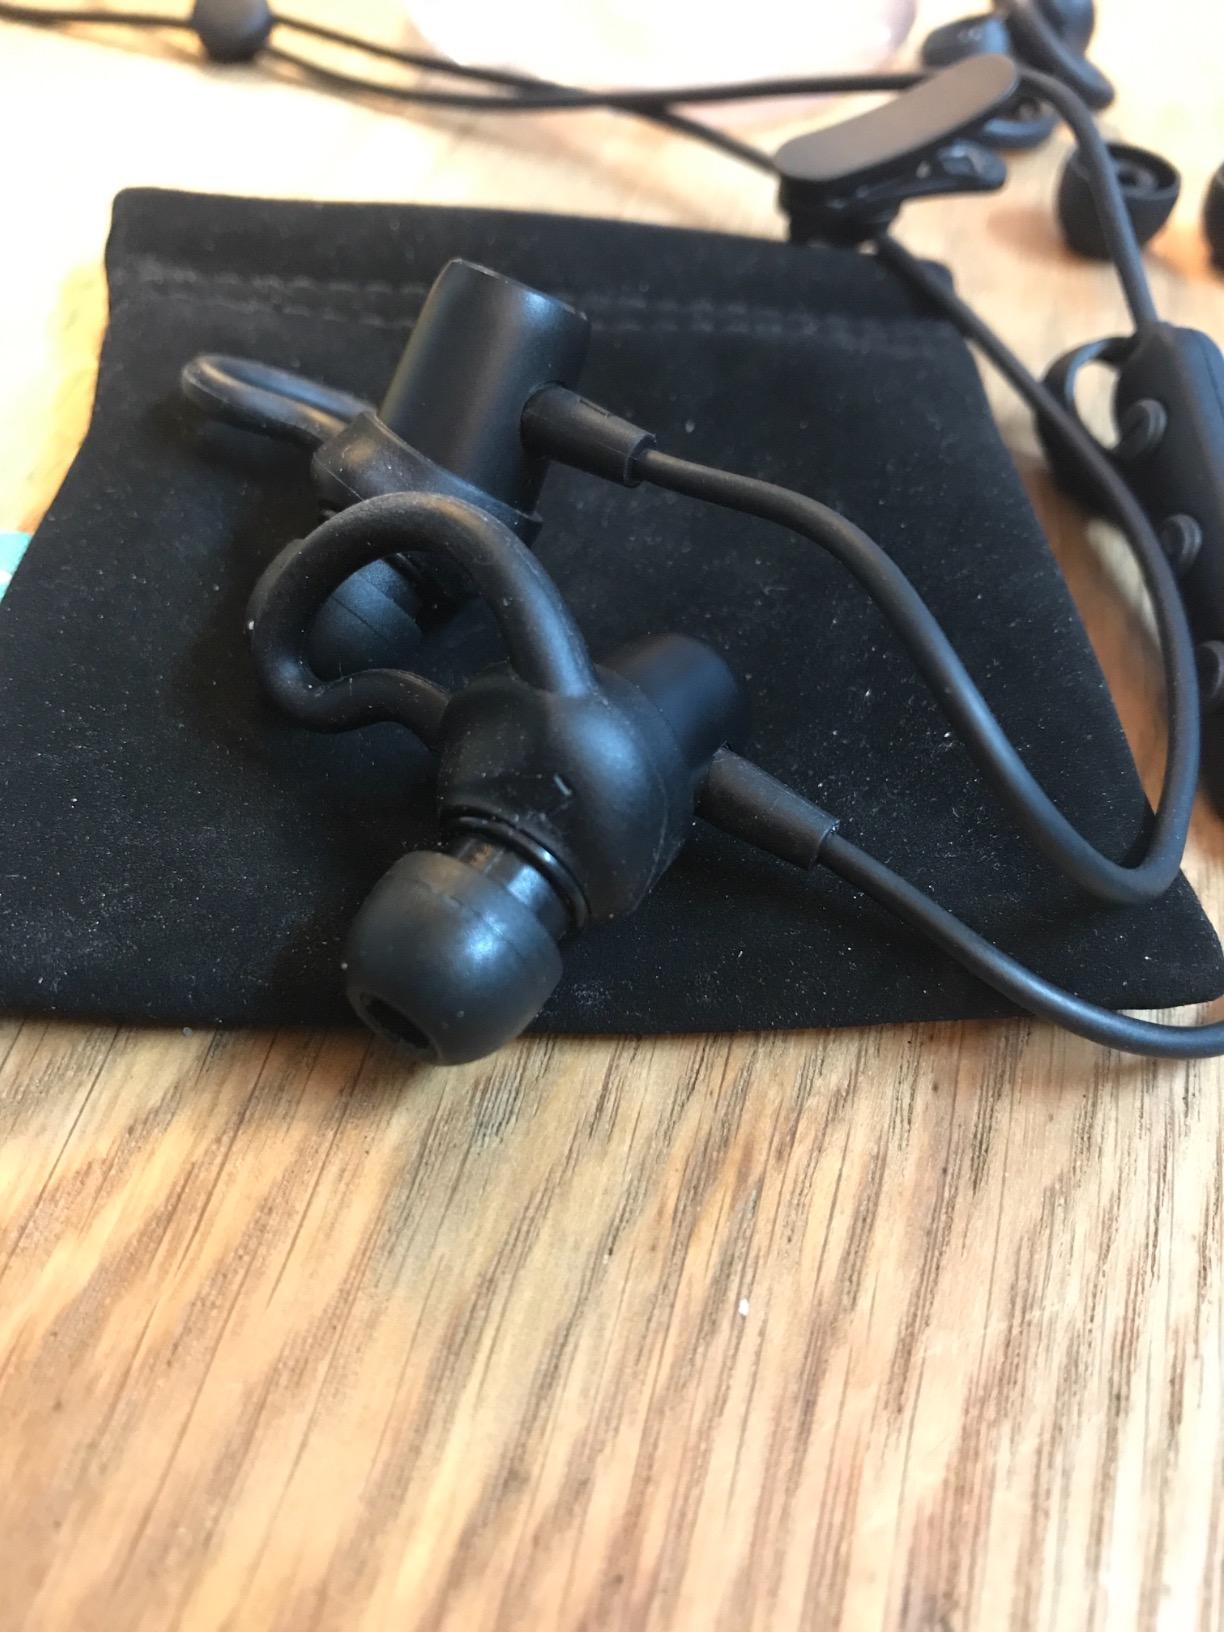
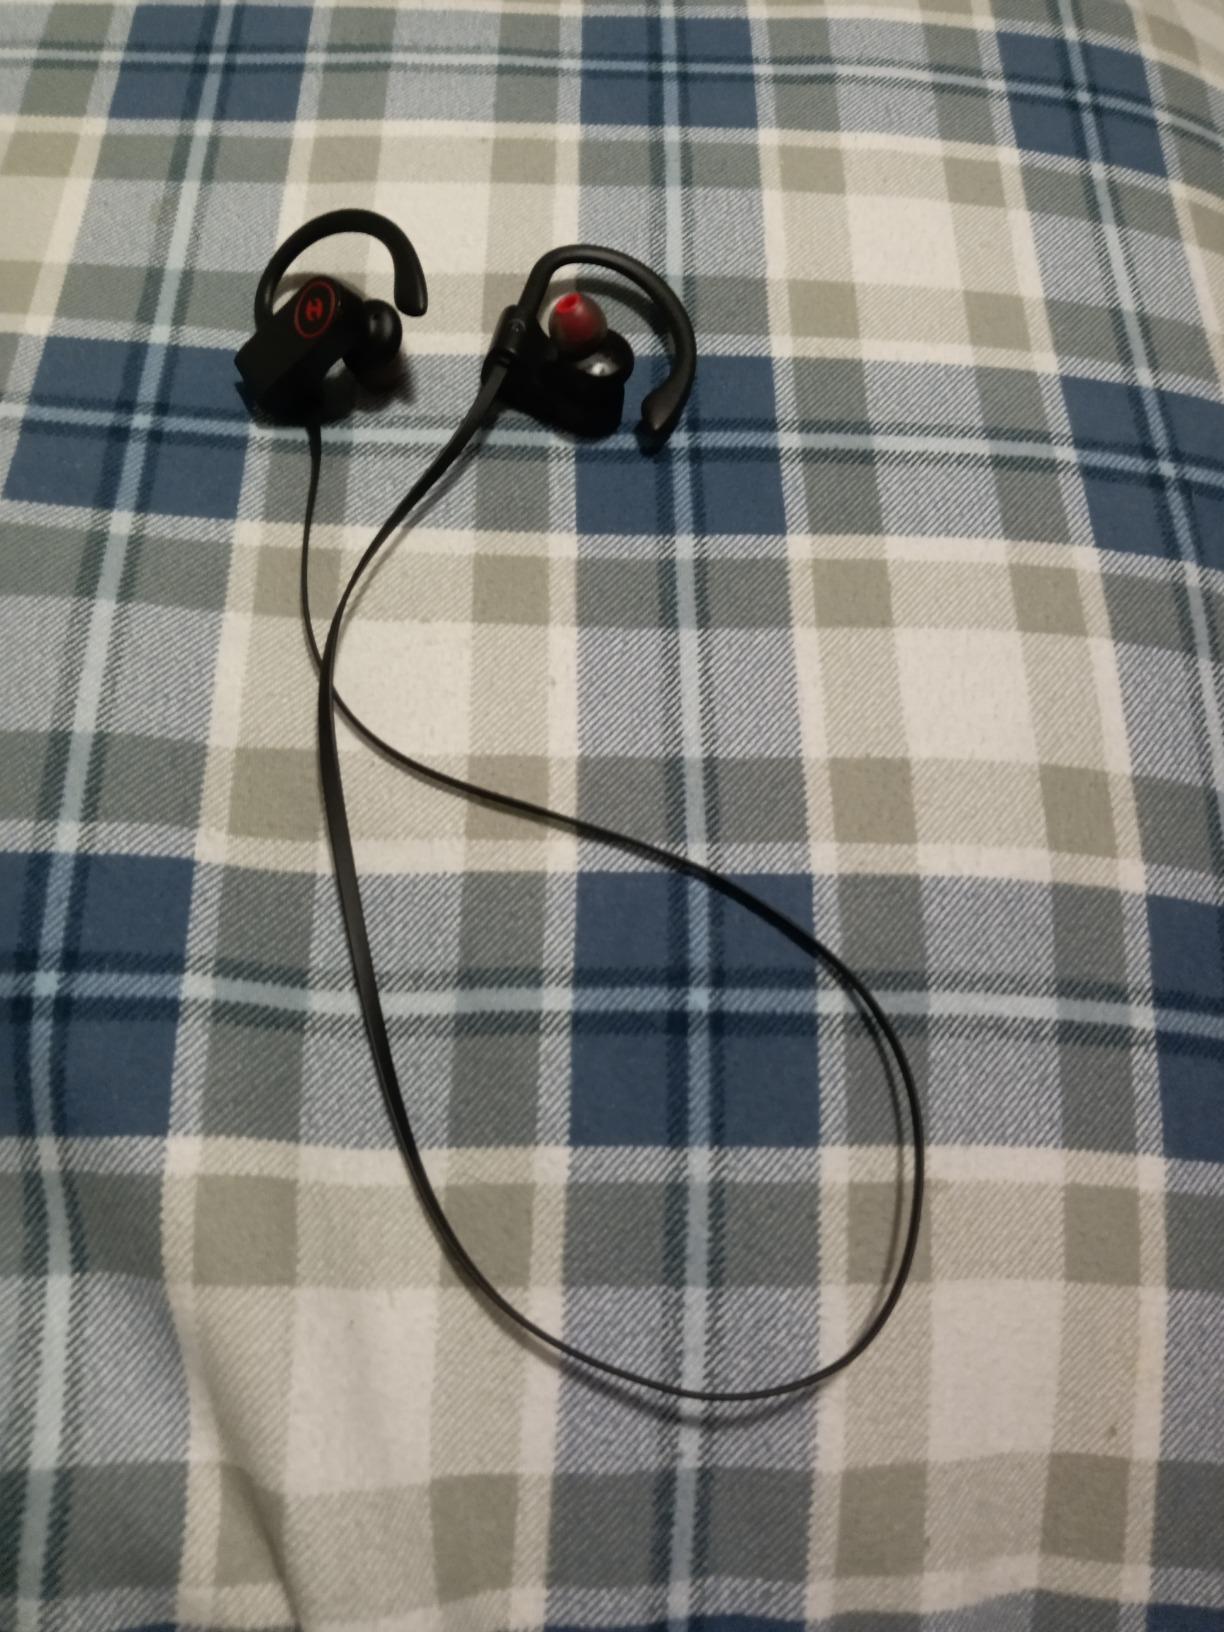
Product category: headphones
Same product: no